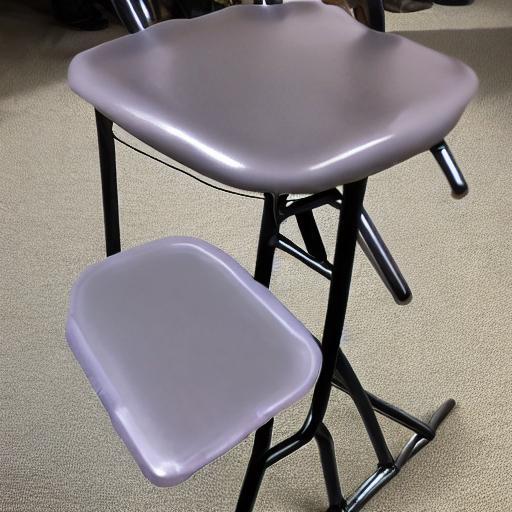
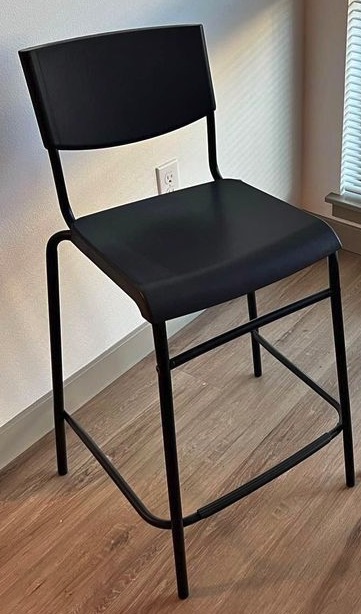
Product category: stool
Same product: no